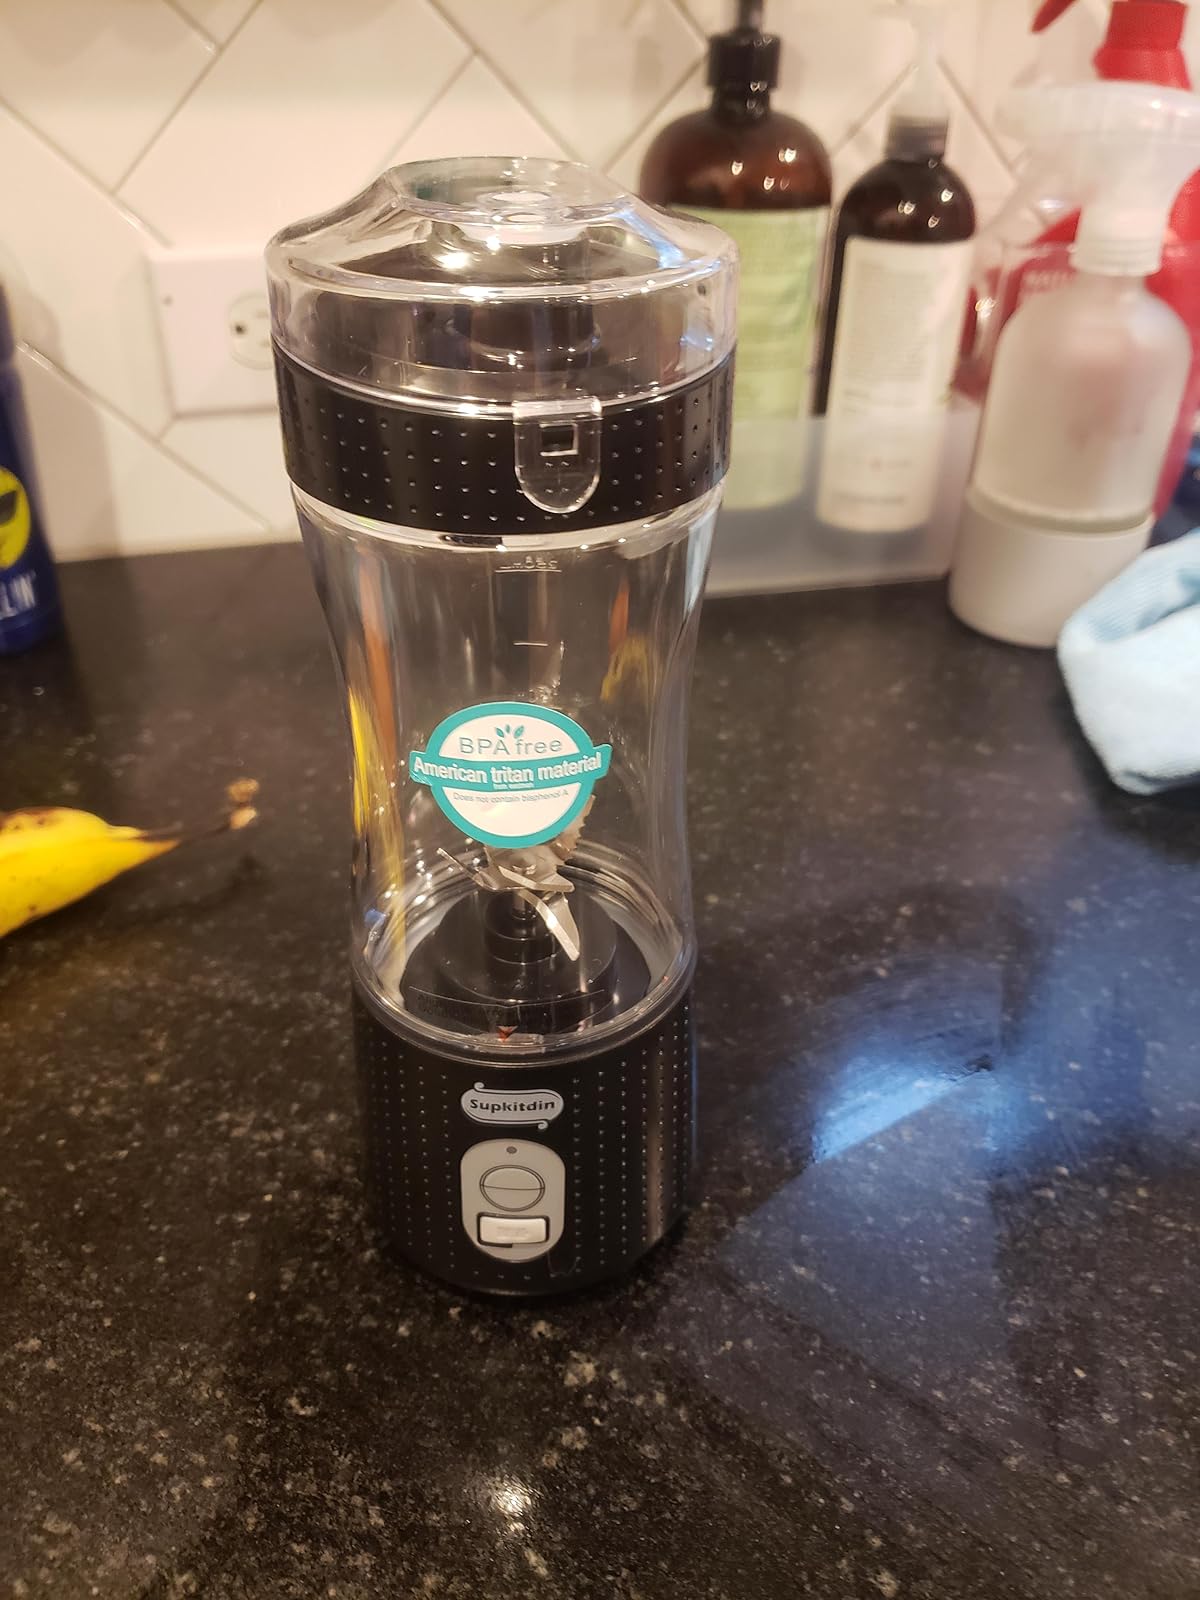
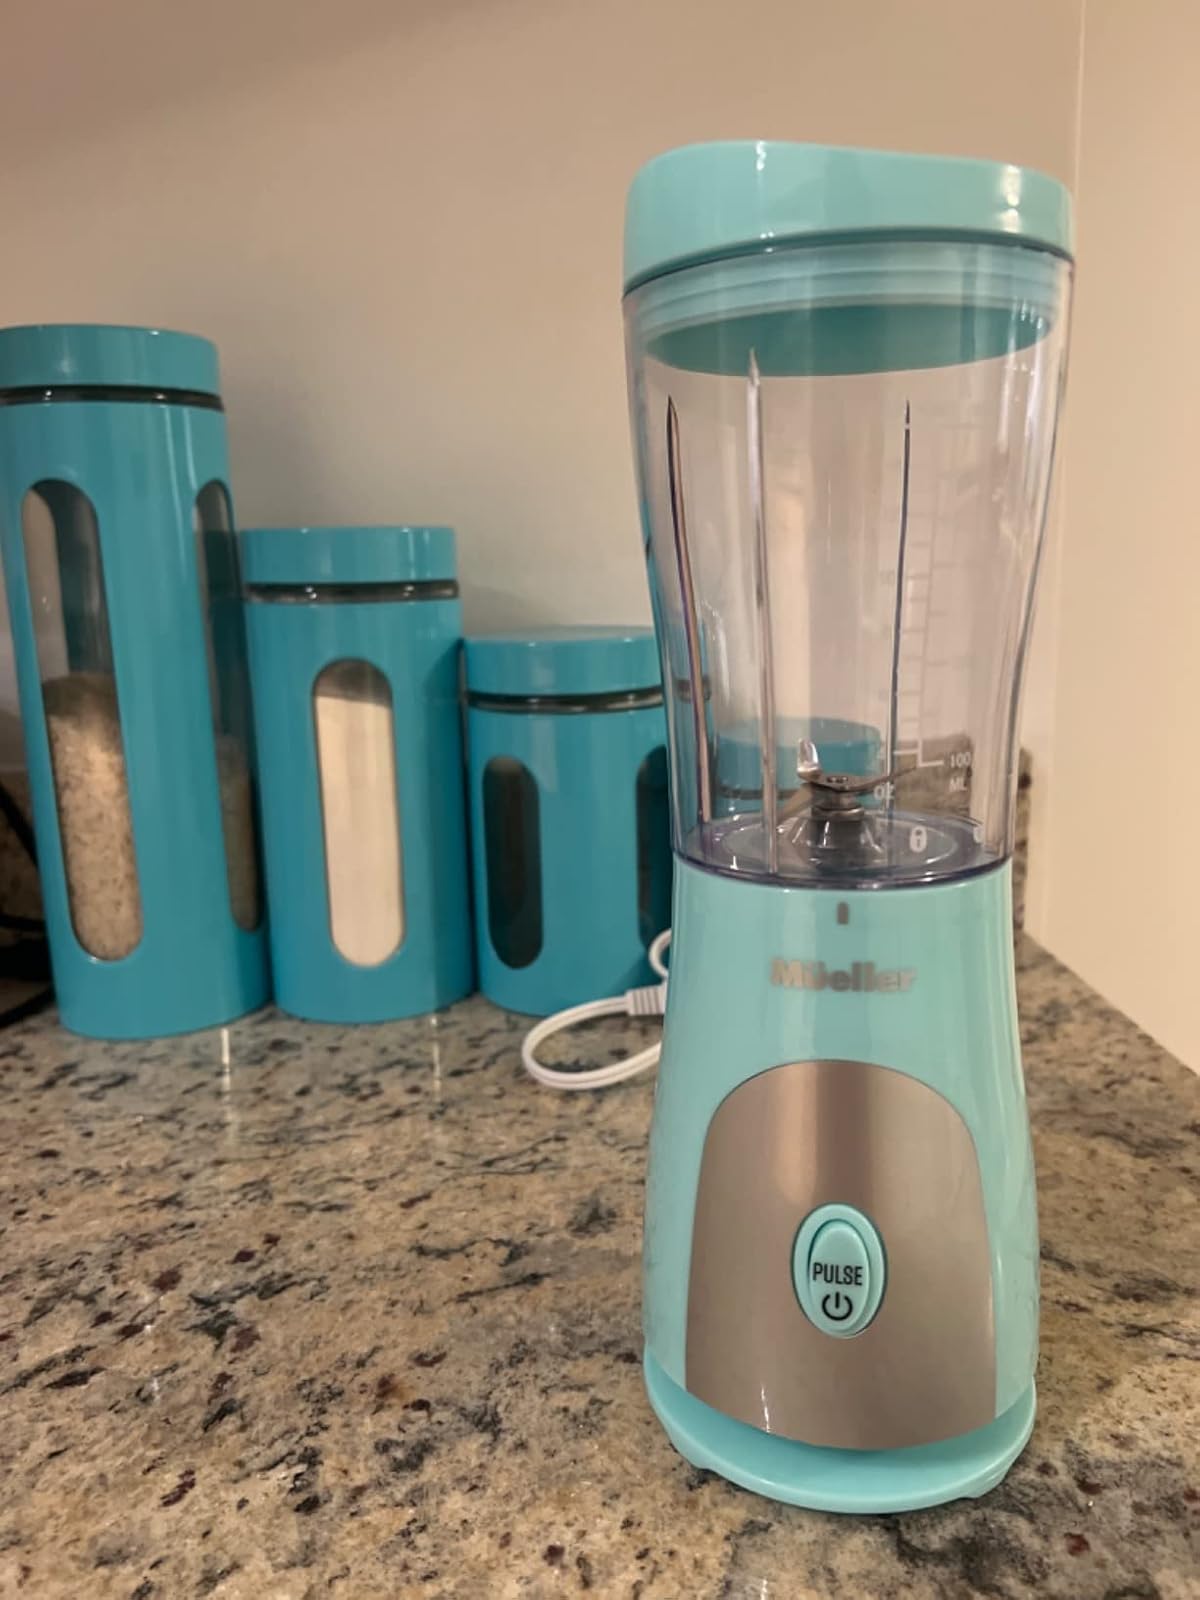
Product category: items_blender
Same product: no